Aizkorri

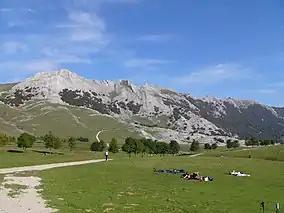
Aizkorri range viewed from the Urbia meadows

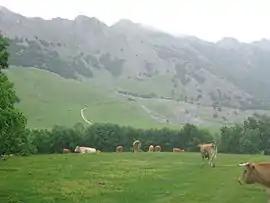
Another view of the Urbia meadows

The mountain range is delimited at either end by the Biozkornia and San Adrian passes. On the one end the massif stretches west to the Aloña massif, on the other one to the Altzania massif (highest summit Aratz). The major Madrid-Irun railway cuts its way through the northern steep slopes of the mountain range, with two train stops, i.e. "Otzaurte" and "Zegama Apeadero" hardly operating any longer.